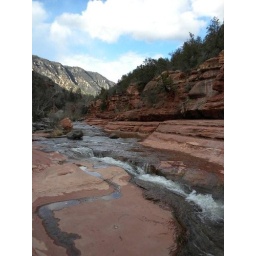
slide rock -natural waterslide in Oak Creek canyon